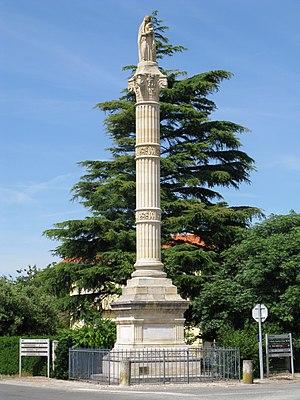
Saint-Yzans-de-Médoc est une commune du Sud-Ouest de la France, dans le département de la Gironde.
Cet article recense les monuments historiques de l'arrondissement de Lesparre-Médoc, dans le département de la Gironde, en France.
Cet article recense les œuvres d'art dans l'espace public de la Gironde, en France.